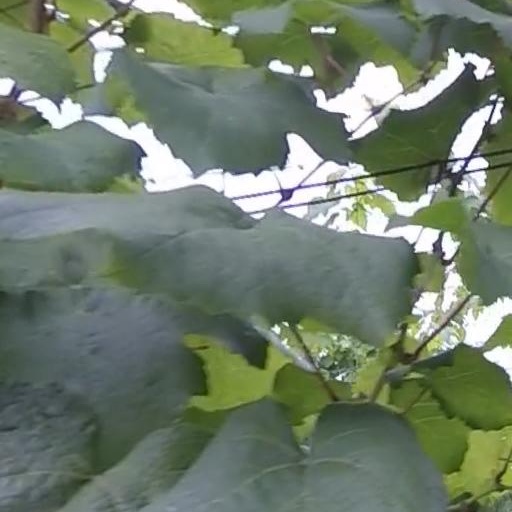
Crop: grape